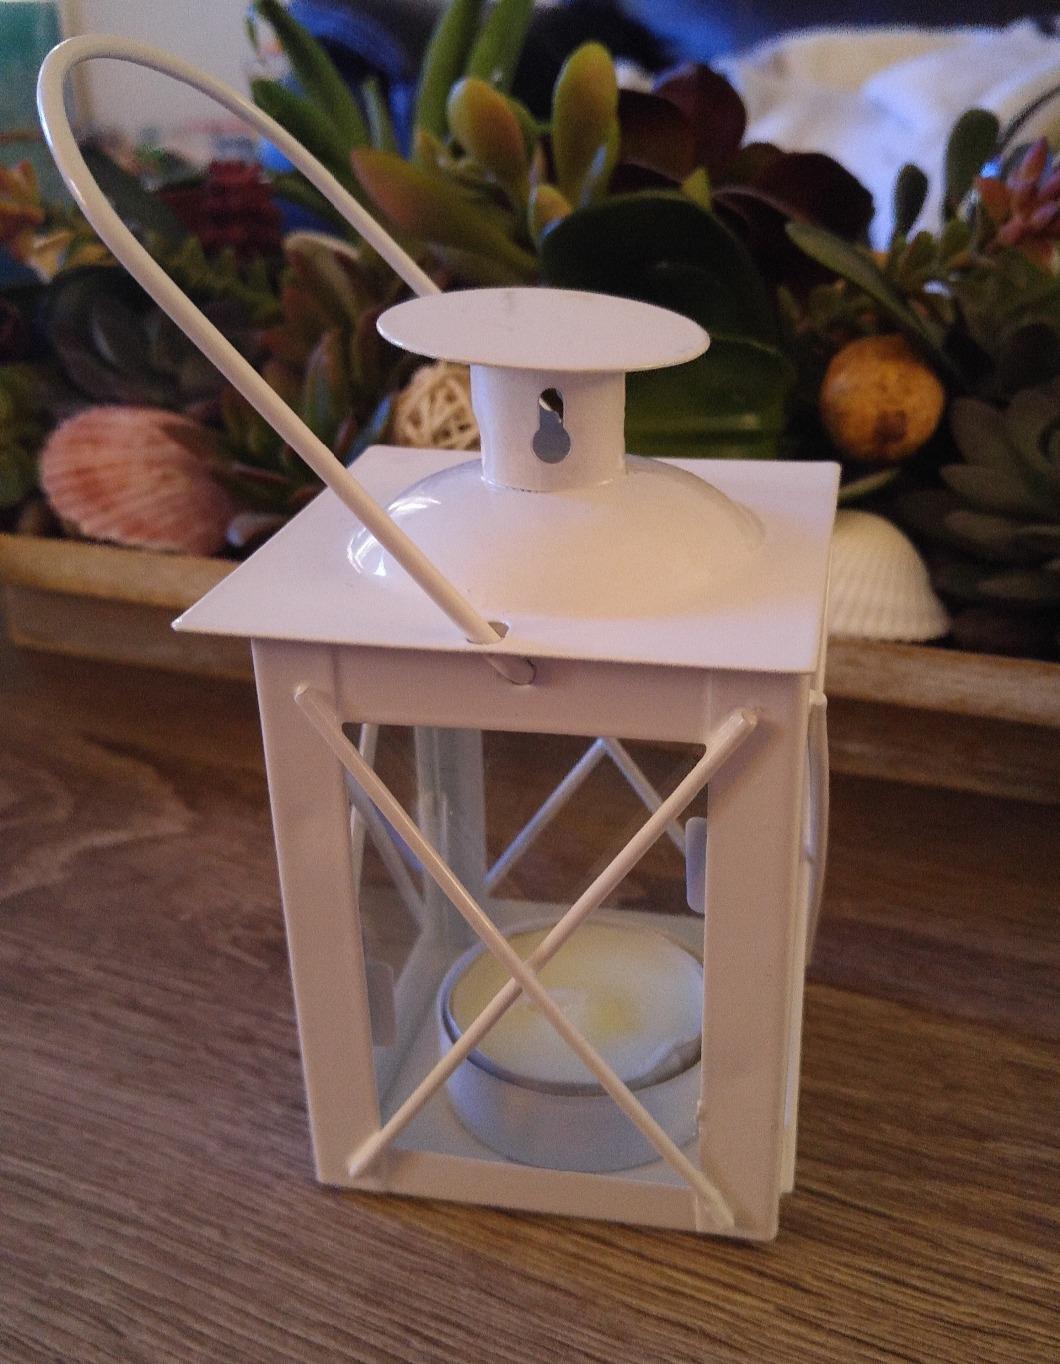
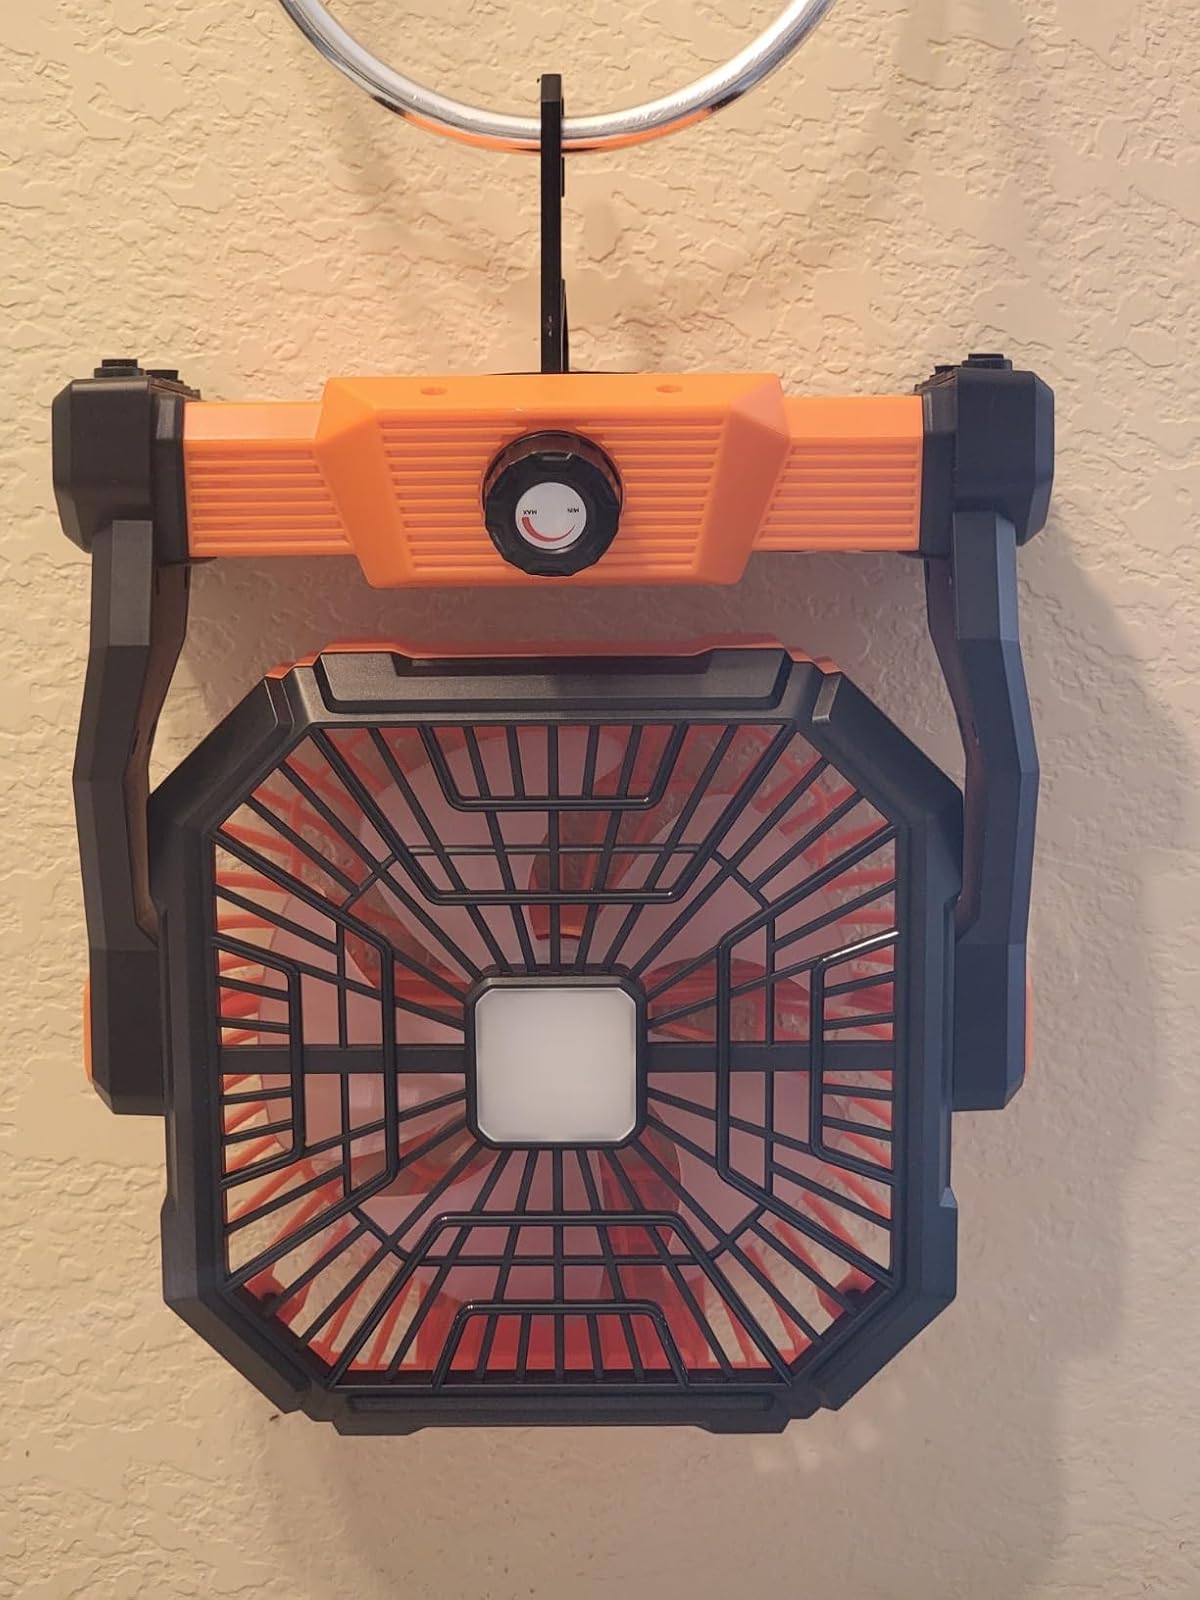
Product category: lantern
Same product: no